Describe the emotion expressed in this image:  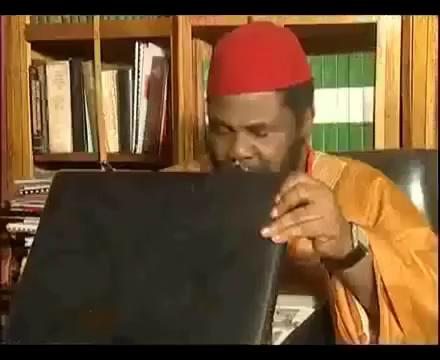
This person displays Suffering, valence and arousal with high intensity.